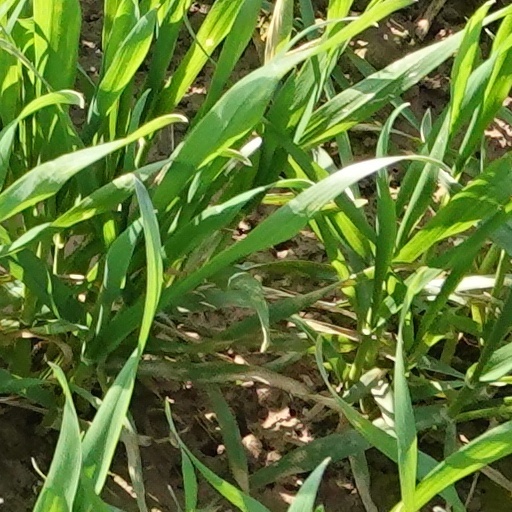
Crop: wheat